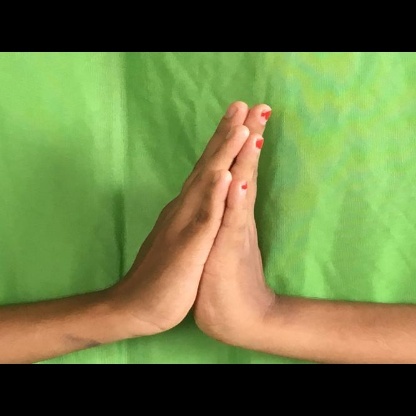
Mudra: Anjali